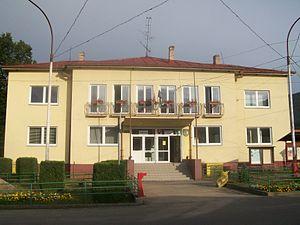
Dobroč est un village de Slovaquie situé dans la région de Banská Bystrica.